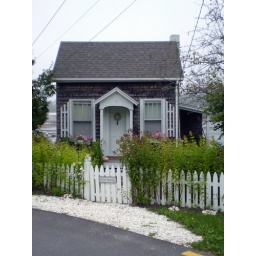
Tiny little house on water in BBH